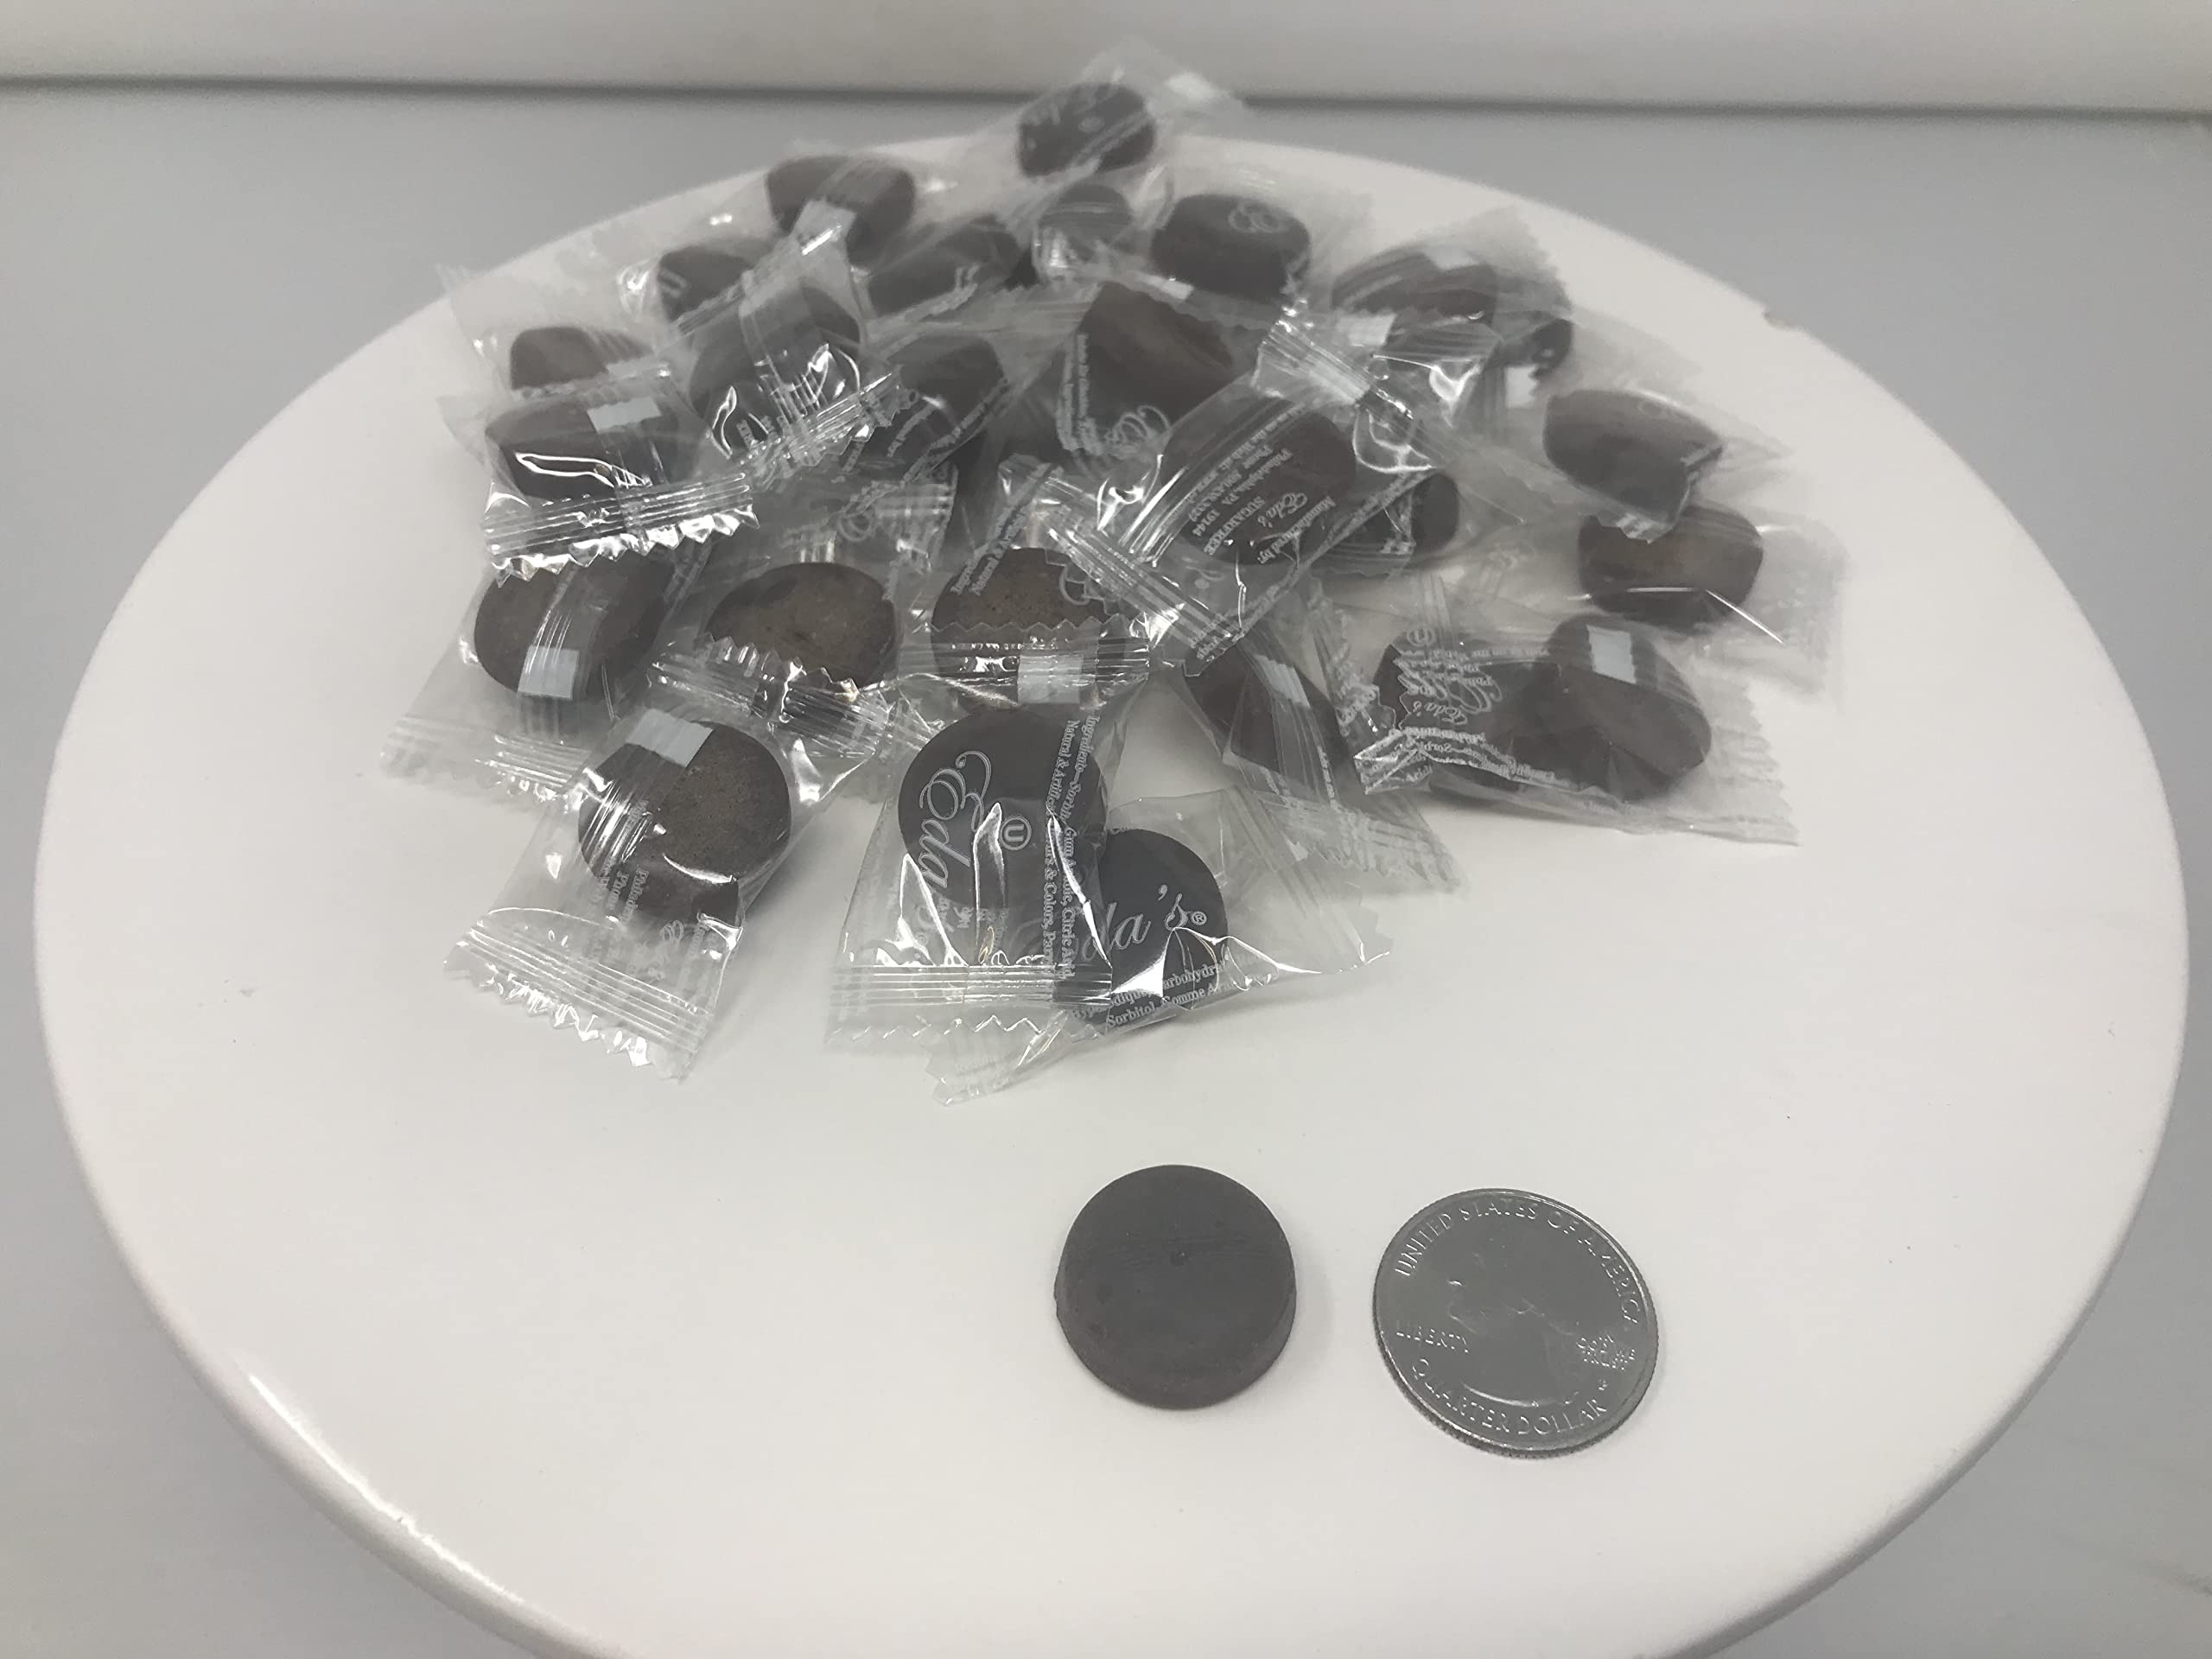
Item Name: Chocolate Sugar Free Candy 2 pound hard sucking candy
Product Description: Chocolate Sugar Free Hard Candy. This candy has a Chocolate Flavor and is sweetened with Sorbitol. Each piece is individually wrapped. This listing is for a bulk 2 pound package of Chocolate Sugar Free Hard Candy.
Value: 32.0
Unit: Ounce

Price: 31.59